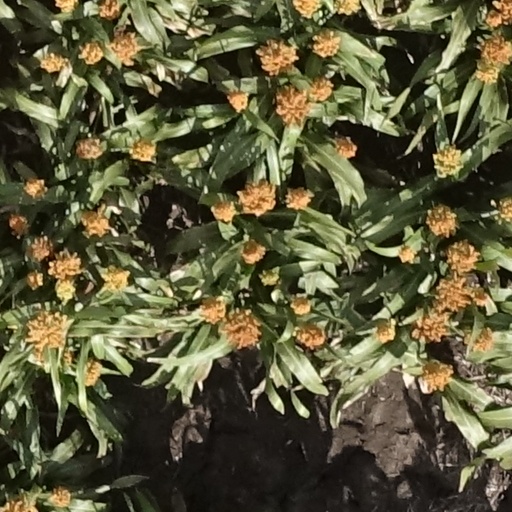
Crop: sorghum